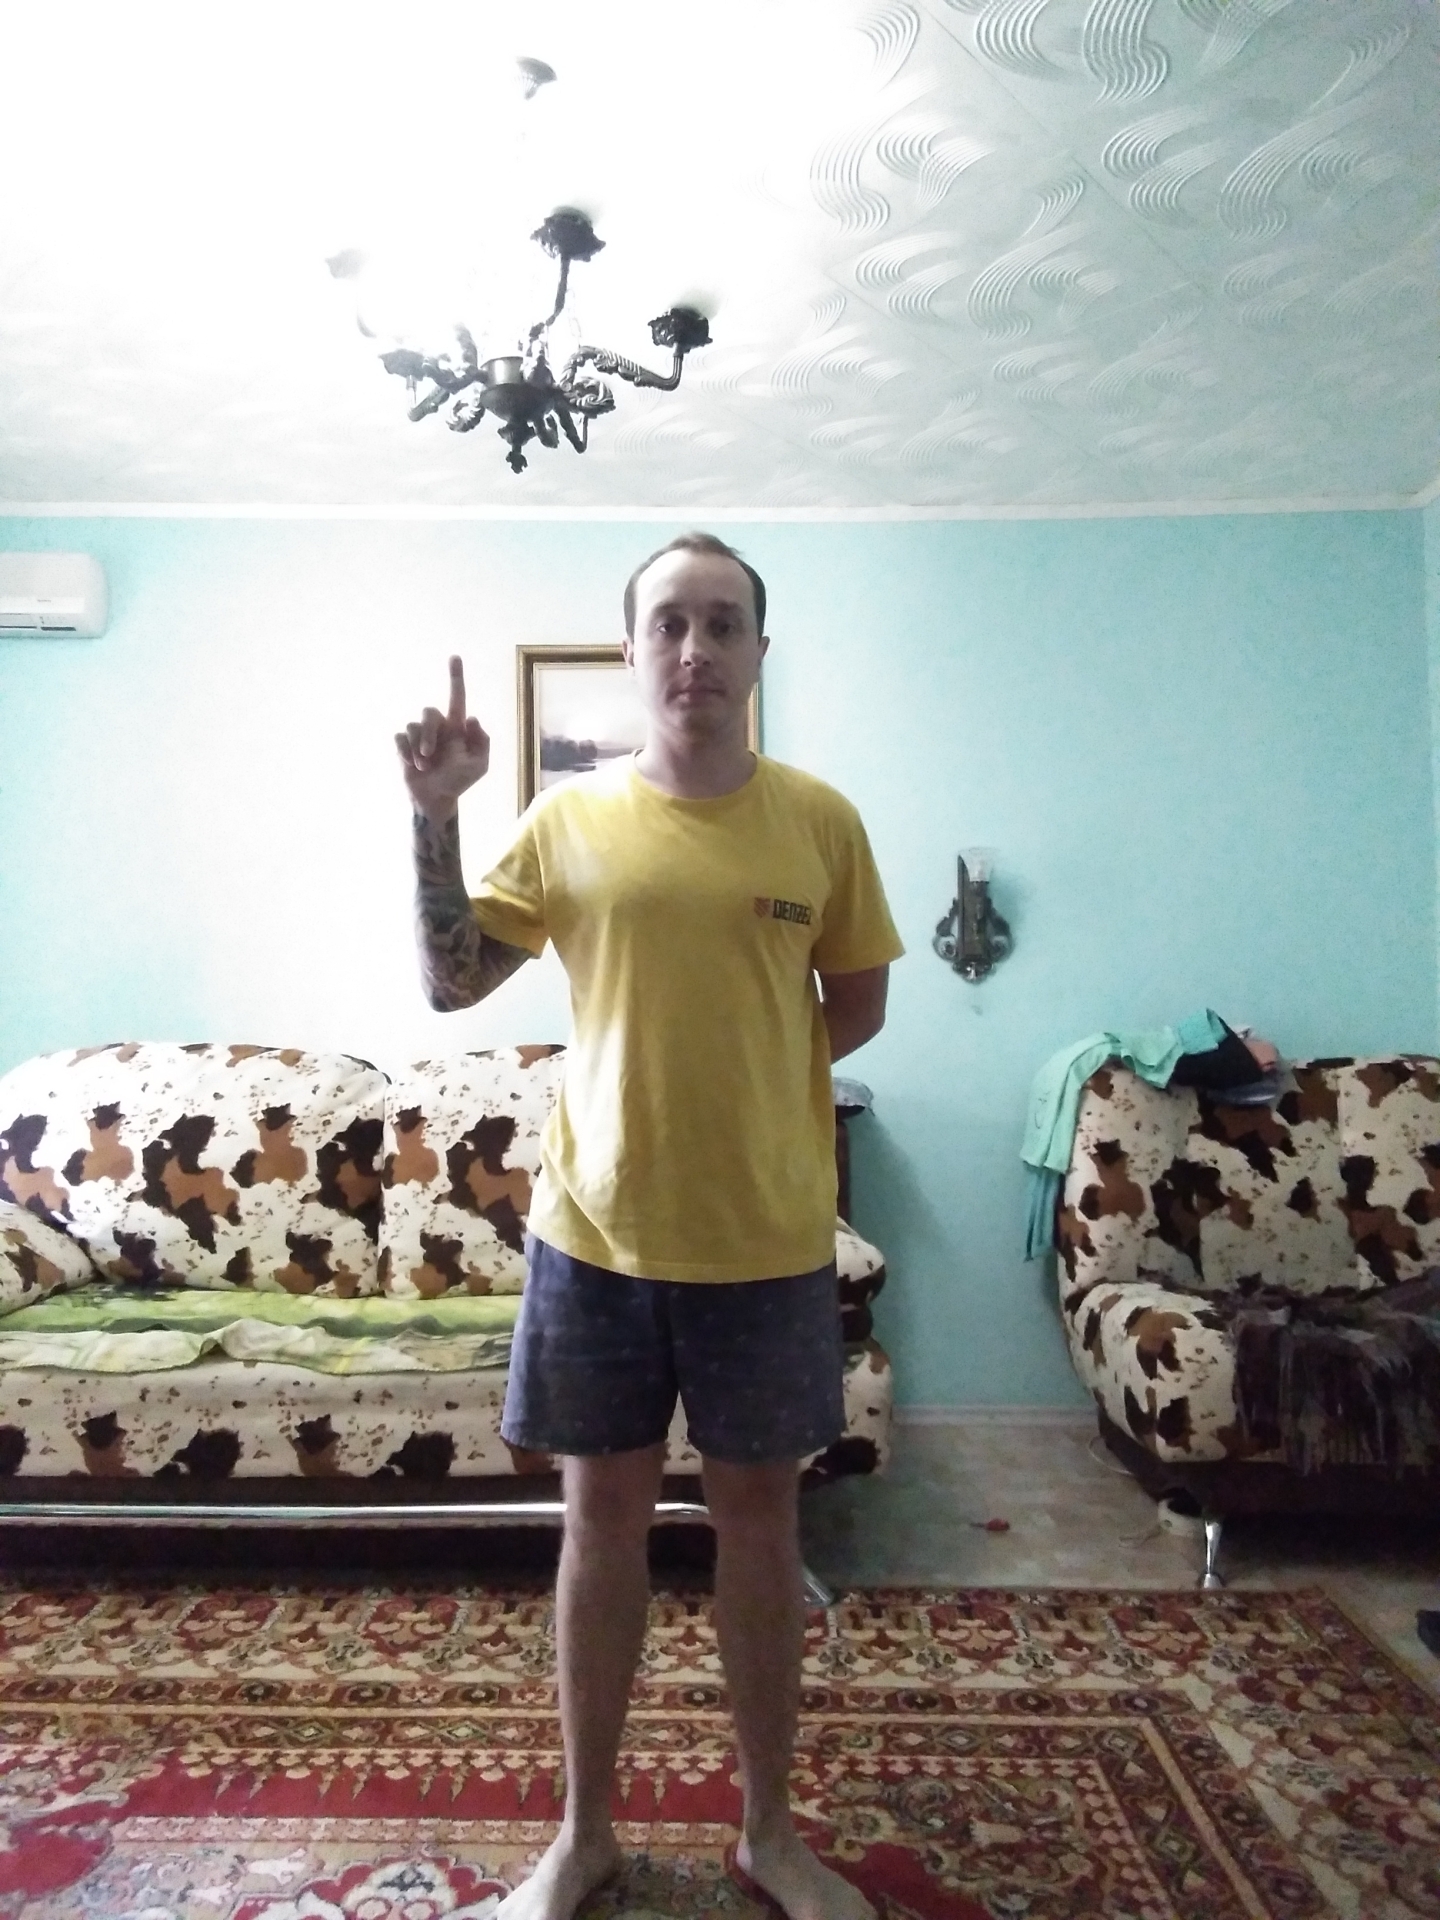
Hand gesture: one